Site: brandenburg
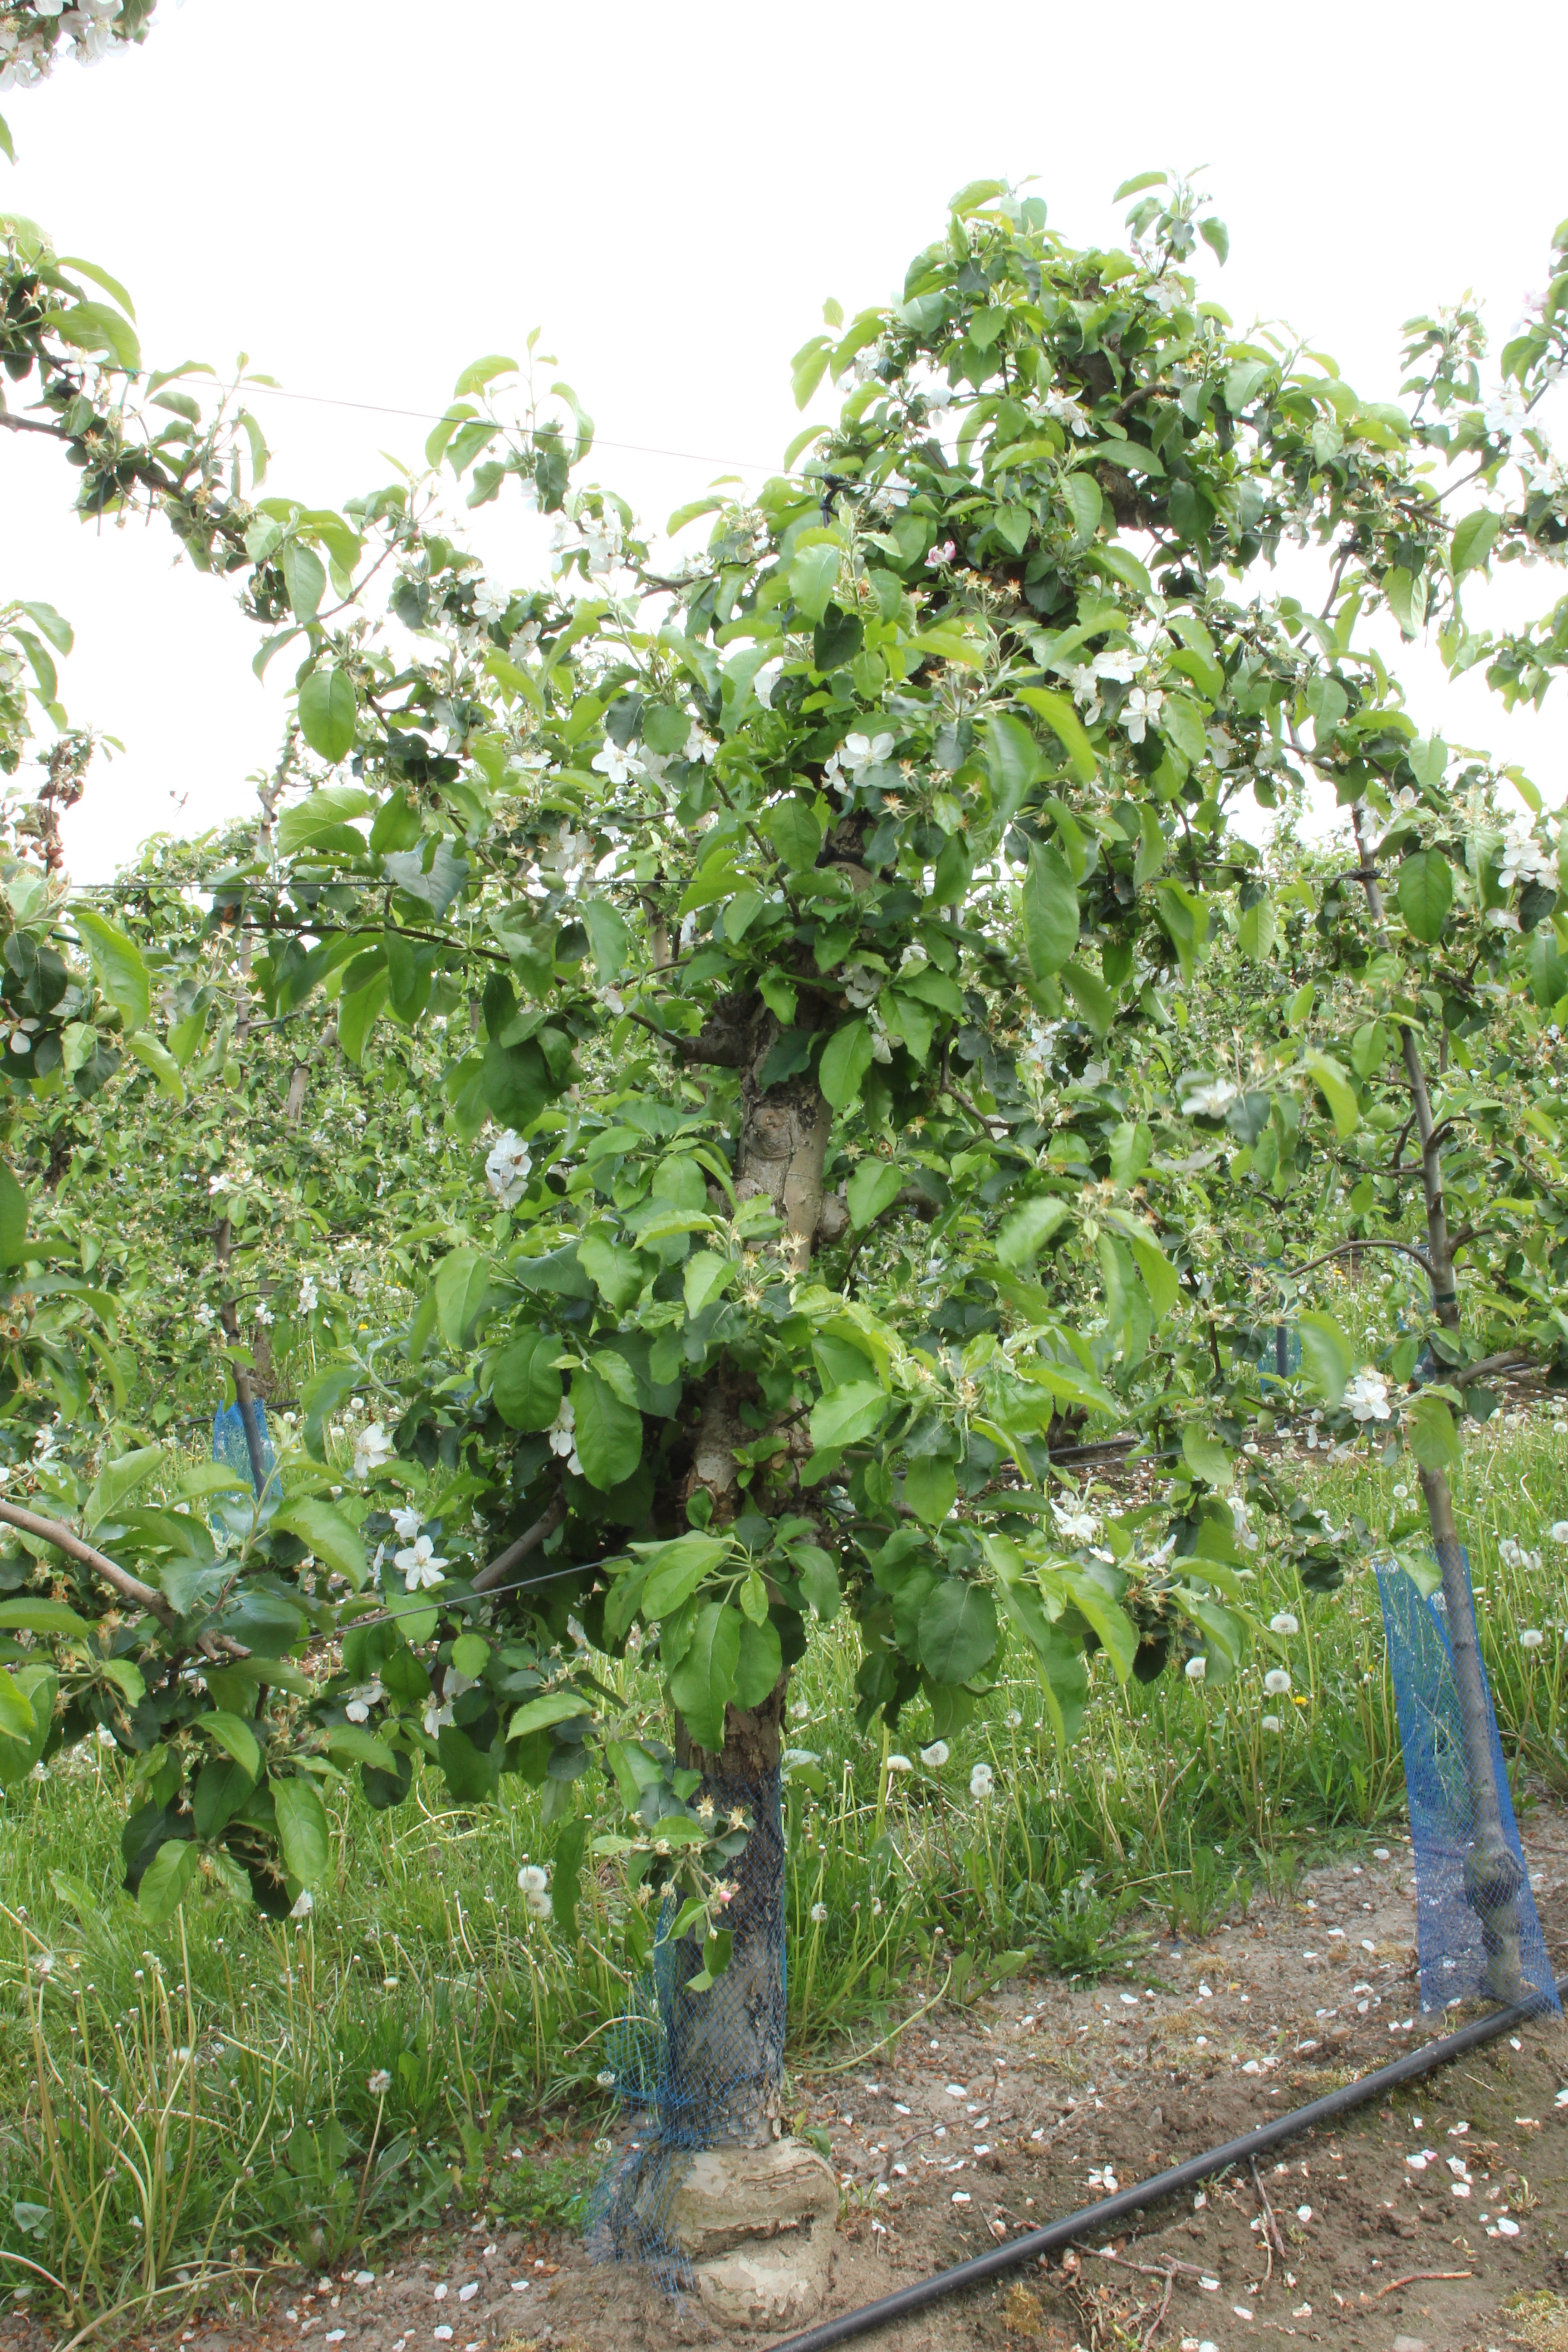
Growth stage (BBCH 67): Flowering